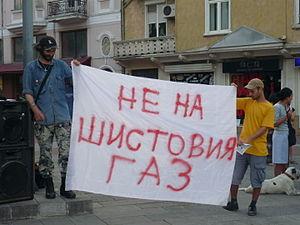
Groupe anti-capitaliste manifestant contre l'exploitation du gaz de schiste en Bulgarie. Photo prise le 4 septembre 2011, à Plovdiv, Bulgarie.
Le gaz de schiste, également appelé gaz de roche-mère, est un gaz naturel contenu dans des roches marneuses ou argileuses riches en matières organiques, roches qui peuvent avoir une structure litée de schiste. Contrairement au gaz naturel conventionnel qui est retenu dans une roche perméable permettant une exploitation facile, le gaz de schiste est piégé dans les porosités d'une roche rendue imperméable par l'argile qu'elle contient. L'extraction du gaz de schiste, particulièrement difficile, nécessite le recours systématique aux techniques combinées du forage dirigé et de la fracturation hydraulique à grands volumes particulièrement coûteuses. Les roches-réservoir contenant du gaz de schiste peuvent aussi contenir de l'huile de schiste, mais dans des proportions beaucoup plus faibles.